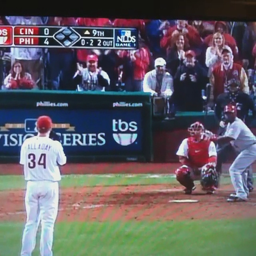
At a baseball game, the pitcher interacts with people in the stands.
A TV shot shows a baseball game in action.
a baseball game on tv against two teams
A pitcher prepares to throw a pitch during a baseball game.
A screen of people playing a baseball game